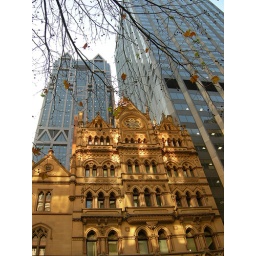
ANZ Bank Melbourne. Beautiful gothic building surrounded by steel and glass